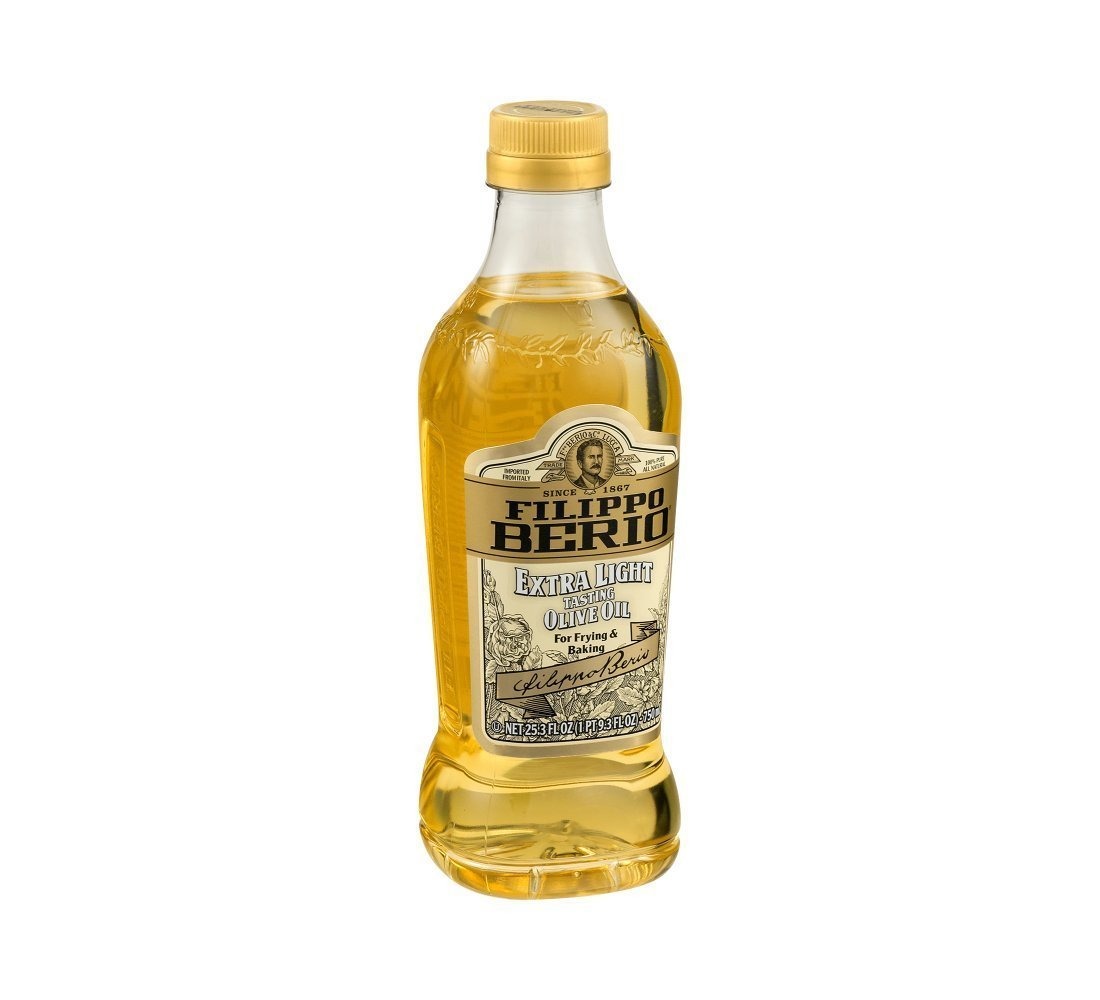
Item Name: Filippo Berio Extra Light Olive Oil 25.3 oz
Bullet Point 1: Imported from Italy
Bullet Point 2: 100% Pure All Natural
Bullet Point 3: For Frying & Baking
Bullet Point 4: Kosher
Product Description: A healthy substitute for other cooking oils. Filippo Berio Extra Light Olive Oil has a high smoke-point, perfect for frying, stir-frying & baking. Its subtle taste & light bouquet allow the natural flavors of food to come through.
Value: 25.3
Unit: Fl Oz

Price: 12.9